Michael Dirda

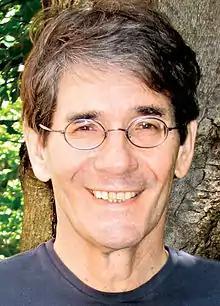
Dirda in 2009

Michael Dirda (born 1948) is an American book critic, working for the "Washington Post". He has been a Fulbright Fellow and won a Pulitzer Prize in 1993.